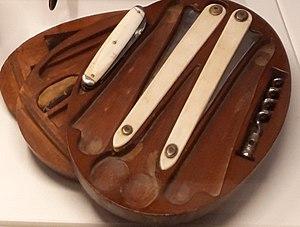
Partie d'un nécessaire de voyage de Maire (XVIIIe siècle), Musée du bagage de Haguenau
Un tire-bouchon ou tirebouchon, est un ustensile utilisé pour tirer le bouchon d'une bouteille, ce qui en fait l'outil premier du sommelier.